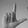
ASL letter: L